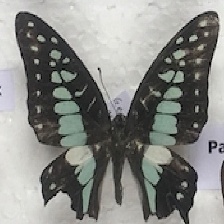
Species: GREAT JAY